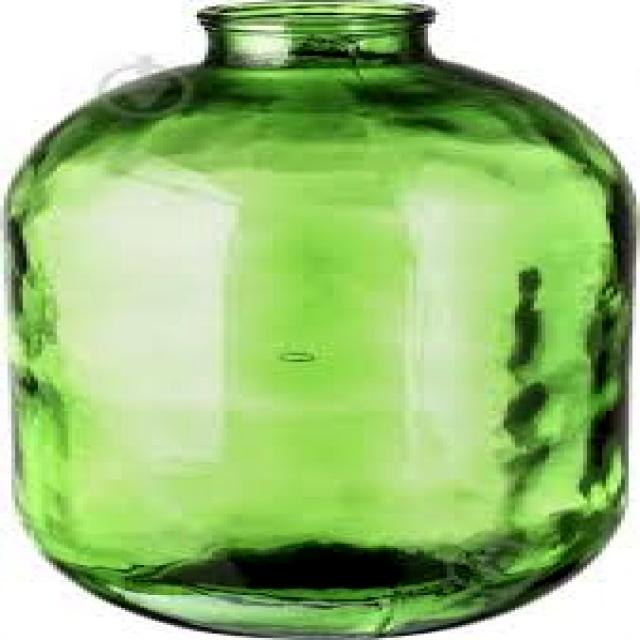
Label: Glass